Cities in Love

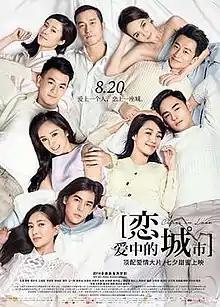
Theatrical release poster

Cities in Love is a 2015 Chinese romance anthology film directed by Muye Wen, Runnian Dong, Yi Han, Fu Tien-yu and Jiatong Yi. It was released on August 20, 2015. The film features five love stories (each by a different director) set in five cities (Shanghai, Prague, Florence, Paris, Hokkaido).